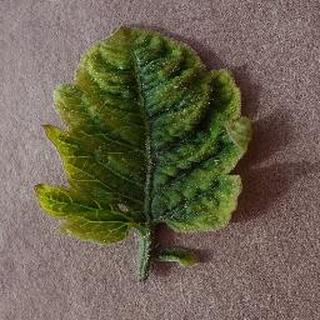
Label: tomato_yellow_leaf_curl_virus